Jack Harbaugh

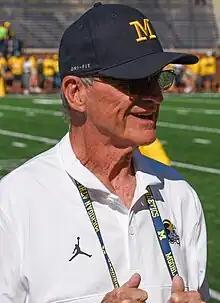
Harbaugh with Michigan in 2023

Jack Avon Harbaugh (born June 28, 1939) is an American college football coach and former player. He served as the head football coach at Western Michigan University from 1982 to 1986 and Western Kentucky University from 1989 to 2002, compiling a career college football head coaching record of 116–95–3. In his final year at Western Kentucky, he led the 2002 Hilltoppers to an NCAA Division I-AA Football Championship title. In 2023, Harbaugh came out of retirement to become assistant head coach of the Michigan Wolverines under his son Jim (who was the suspended head coach at the time) and helped lead the team to win the 2024 College Football Playoff National Championship.